Melico Salazar Theatre

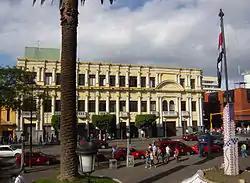

The Melico Salazar Theatre is located in San José, Costa Rica. It maintains a full schedule of concerts, recitals, and plays.